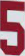
Number: 5